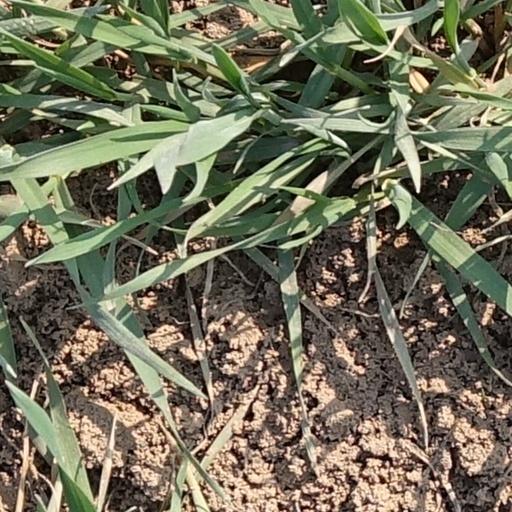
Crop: wheat